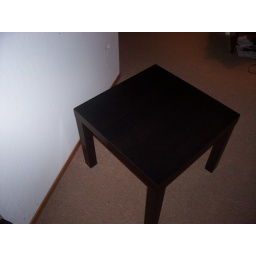
ikea small black table we had for over 6 months sell for 10$